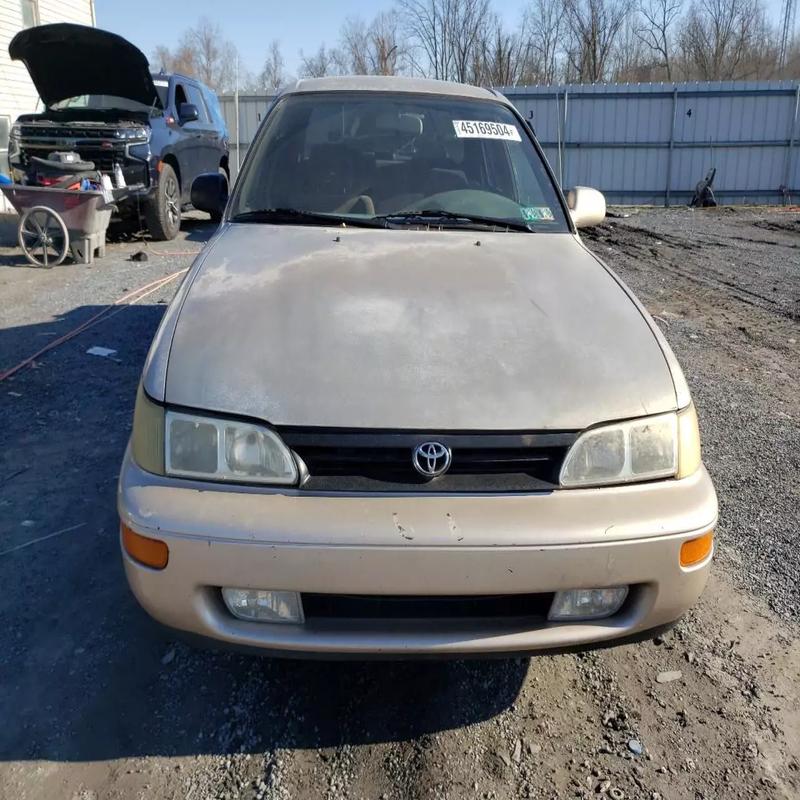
Aucun dommage détecté.
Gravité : aucun